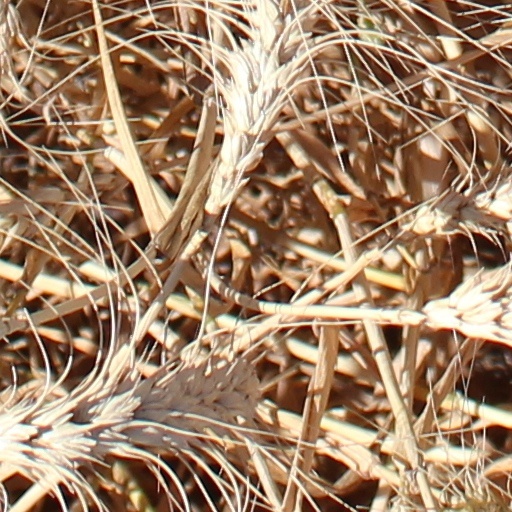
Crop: wheat